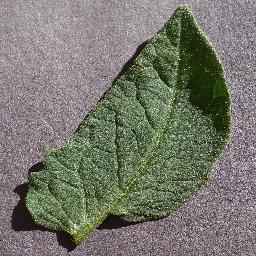
Label: Tomato___healthy